Women's Air Force

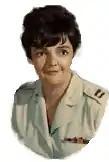
Captain Barbara A. Wilson, first enlisted WAF to complete Officer Training School

Barbara A. Wilson started as a Private at Lackland then steadily moved up the ranks. She was the first WAF to complete her Bachelor of Arts degree through a military program at Long Island University. She was the first enlisted WAF NCO (Technical Sergeant) to become an officer via Officer Training School (OTS). She retired at the rank of Major, and earned a master's degree in an Air Force Program at Southern Illinois University. She produced and hosted a TV program about antiques and wrote as a syndicated newspaper columnist in the '80s. Wilson, writing as "Captain Barb", maintains a website with information about women in all branches of the military: "Women Military Veterans: YesterdayTodayTomorrow".